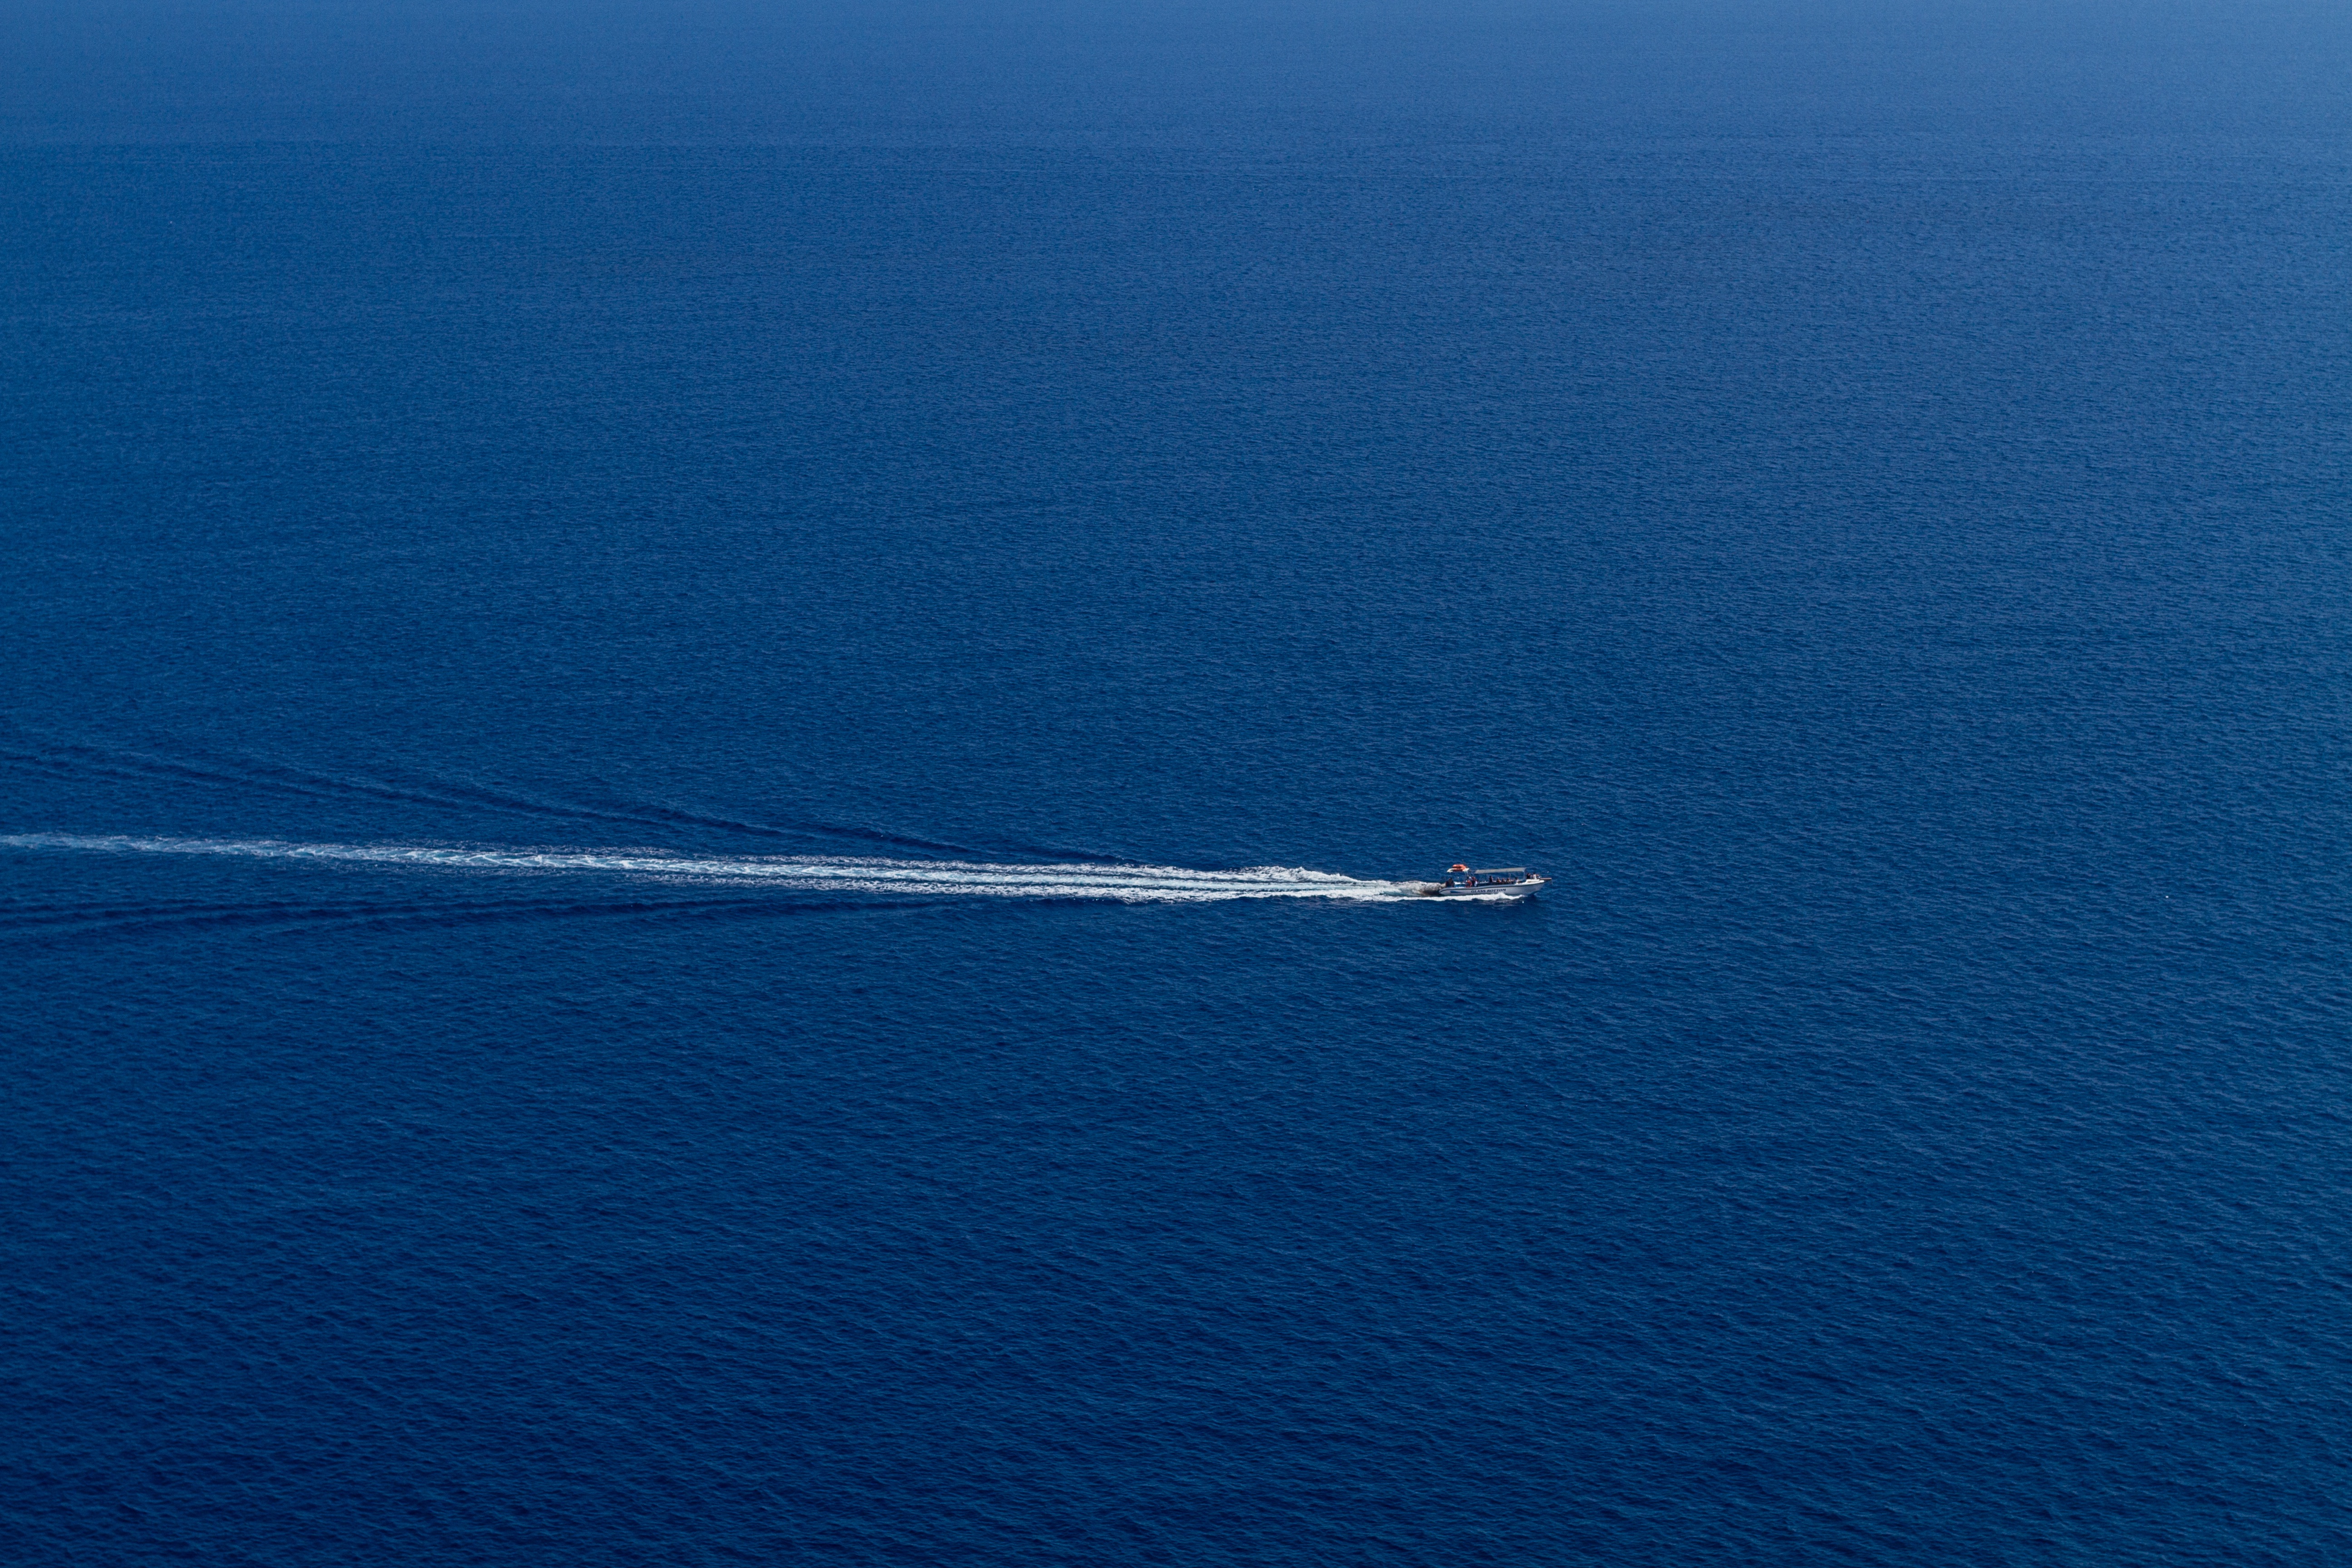
sea, coast, ocean, horizon, wave, vehicle, terrain, channel, cape